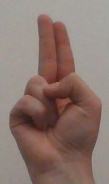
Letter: taa